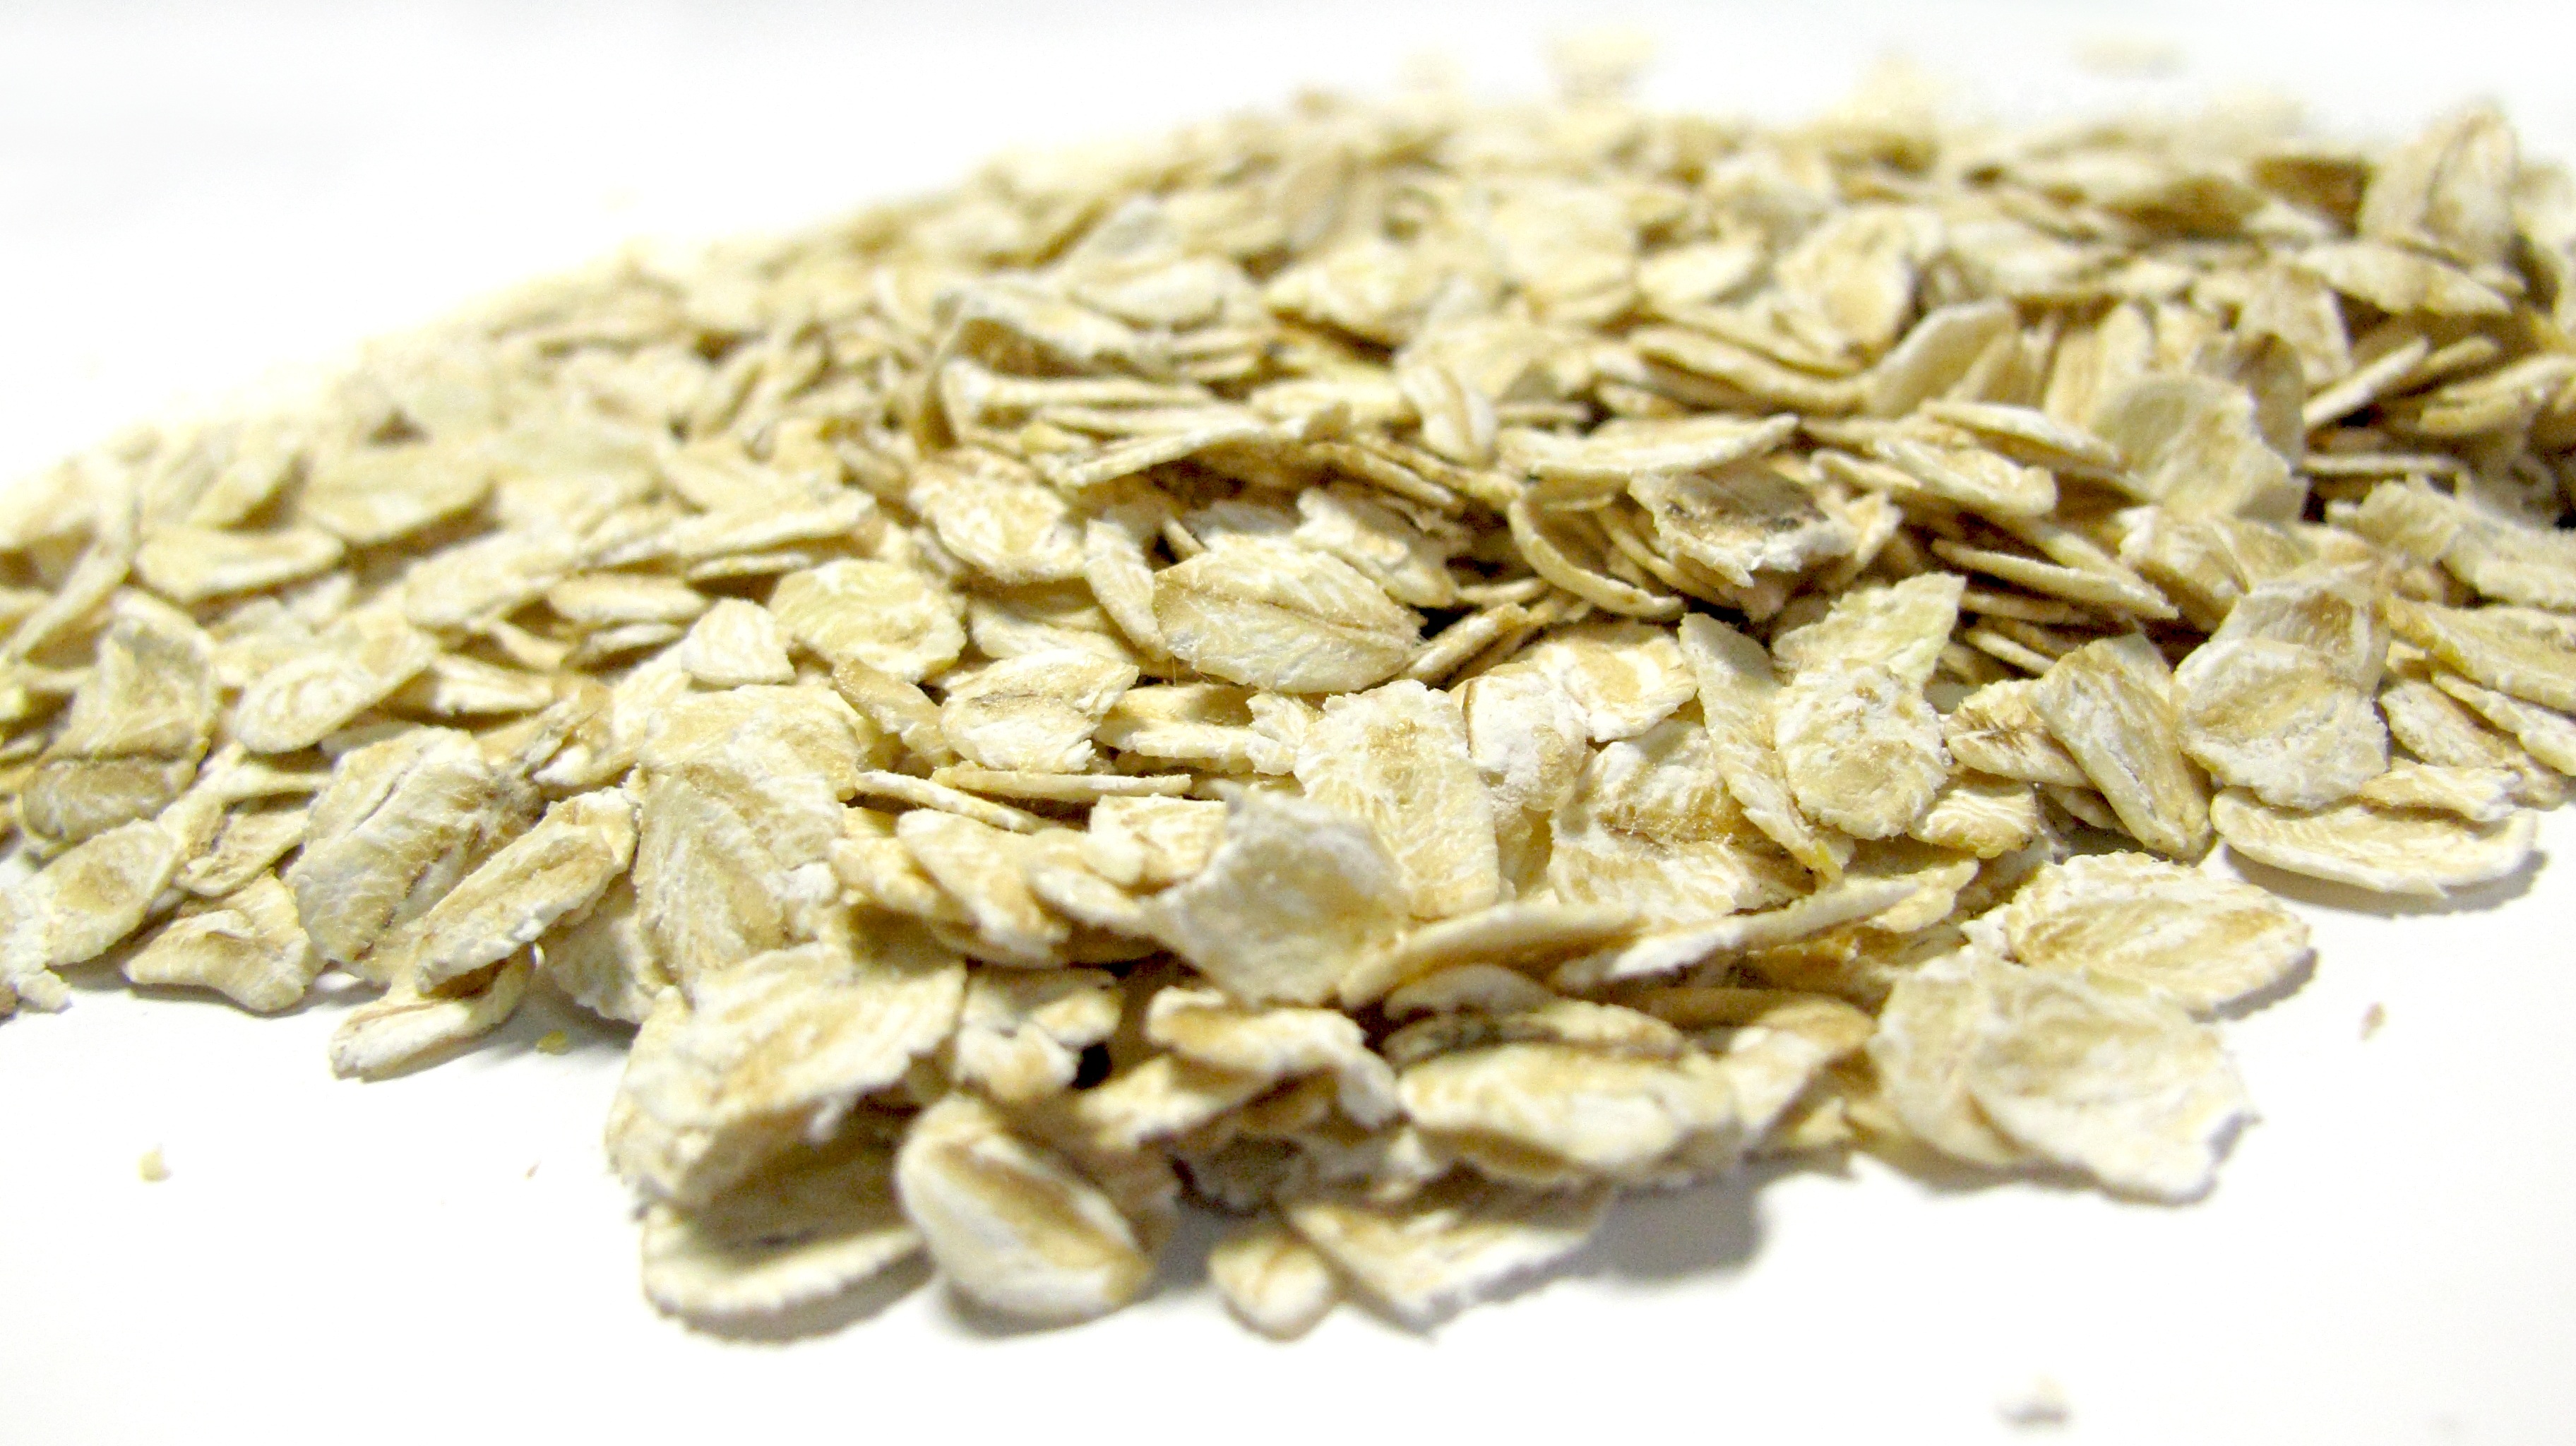
grain, dish, meal, food, herb, produce, crop, breakfast, healthy, cuisine, oatmeal, cereal, vegetarian, vegetarian food, organic, flavor, breakfast cereal, oat, sunflower seed, grass family